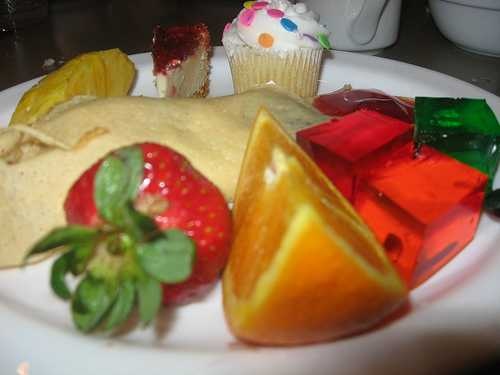
Label: Orange